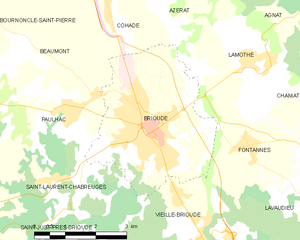
Brioude
Kort over kommunen
Kort over kommunen
Brioude er en fransk by og kommune, der ligger 70 km syd for Clermont-Ferrand i Centralmassivet. Den er sous-préfecture i departementet Haute-Loire i Auvergne-Rhône-Alpes. Kommunen har cirka 7.000 indbyggere, og ligger ved bredden af floden Allier, en af sidefloderne til Loire.